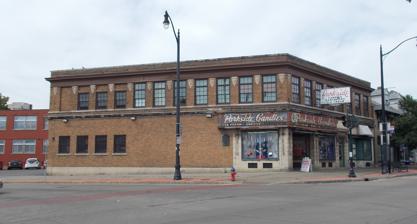
Building: Parkside Candy Shoppe and Factory
Country: United States of America
Year built: 1925
Historic commercial building in New York, United States United States historic place Parkside Candy Shoppe and Factory U.S. National Register of Historic Places Parkside Candy Shoppe and Factory, July 2016 Show map of New York Show map of the United States Location 3208 Main St., Buffalo, New York Coordinates 42°57′06″N 78°49′41″W / 42.95167°N 78.82806°W / 42.95167; -78.82806 Area 0.46 acres (0.19 ha) Built 1925 ( 1925 ) , 1927, 1928, c.1955 Architect G. Morton Wolfe Architectural style Arts and Crafts, Adams Revival NRHP reference No. 15000799 Added to NRHP November 16, 2015 Parkside Candy Shoppe and Factory is a historic commercial and industrial complex located in the University Heights neighborhood of Buffalo , Erie County, New York . It consists of a two-story brick and stone commercial Candy Shoppe building (1925–1927), with an attached two-story brick and tile daylight factory building, erected in two stages (1925–1927; 1928).  Also on the property is a contributing one-story, three-bay frame garage (1928). It was listed on the National Register of Historic Places in 2015. References